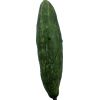
Label: Cucumber 3